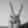
ASL letter: V